Henri Rivière (painter)

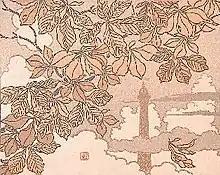
One of the "36 Views of the Eiffel Tower"

Between 1882 and 1886 Rivière created a large number of etchings. He also showed an interest in photography, making a series of picturesque scenes of everyday life. He later experimented with colour woodcuts and chromolithography in the late 1880s. Rivière first visited Brittany in 1884, spending most of his summers there until 1916. Together with bustling Parisian life, rural Brittany constituted the majority of the subjects of his landscape works.